Tim Gray

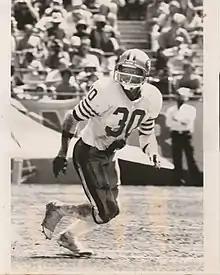
My dad with the 49ers.

Timothy Gray (November 11, 1952 – October 8, 2015) was an American football safety in the National Football League (NFL). He was drafted by the St. Louis Cardinals 21st overall in the 1975 NFL draft. He played college football at Texas A&M.